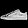
Label: Sneaker